USS Tucker (DD-57)

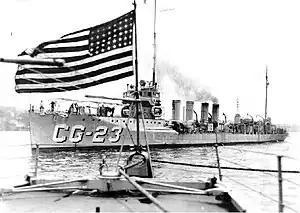
"Tucker" on the "Rum Patrol" in the service of the United States Coast Guard

On 17 January 1920, Prohibition was instituted by law in the United States. Soon, the smuggling of alcoholic beverages along the coastlines of the United States became widespread and blatant. The Treasury Department eventually determined that the United States Coast Guard simply did not have the ships to constitute a successful patrol. To cope with the problem, President Calvin Coolidge in 1924 authorized the transfer from the Navy to the Coast Guard of twenty old destroyers that were in reserve and out of commission. "Tucker" was activated and acquired by the Coast Guard on 25 March 1926, as part of a second group of five to augment the original twenty.